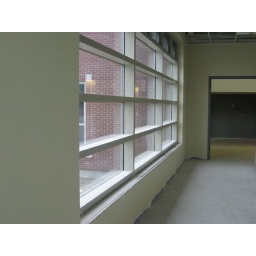
More of the exterior windows in first floor lobby.